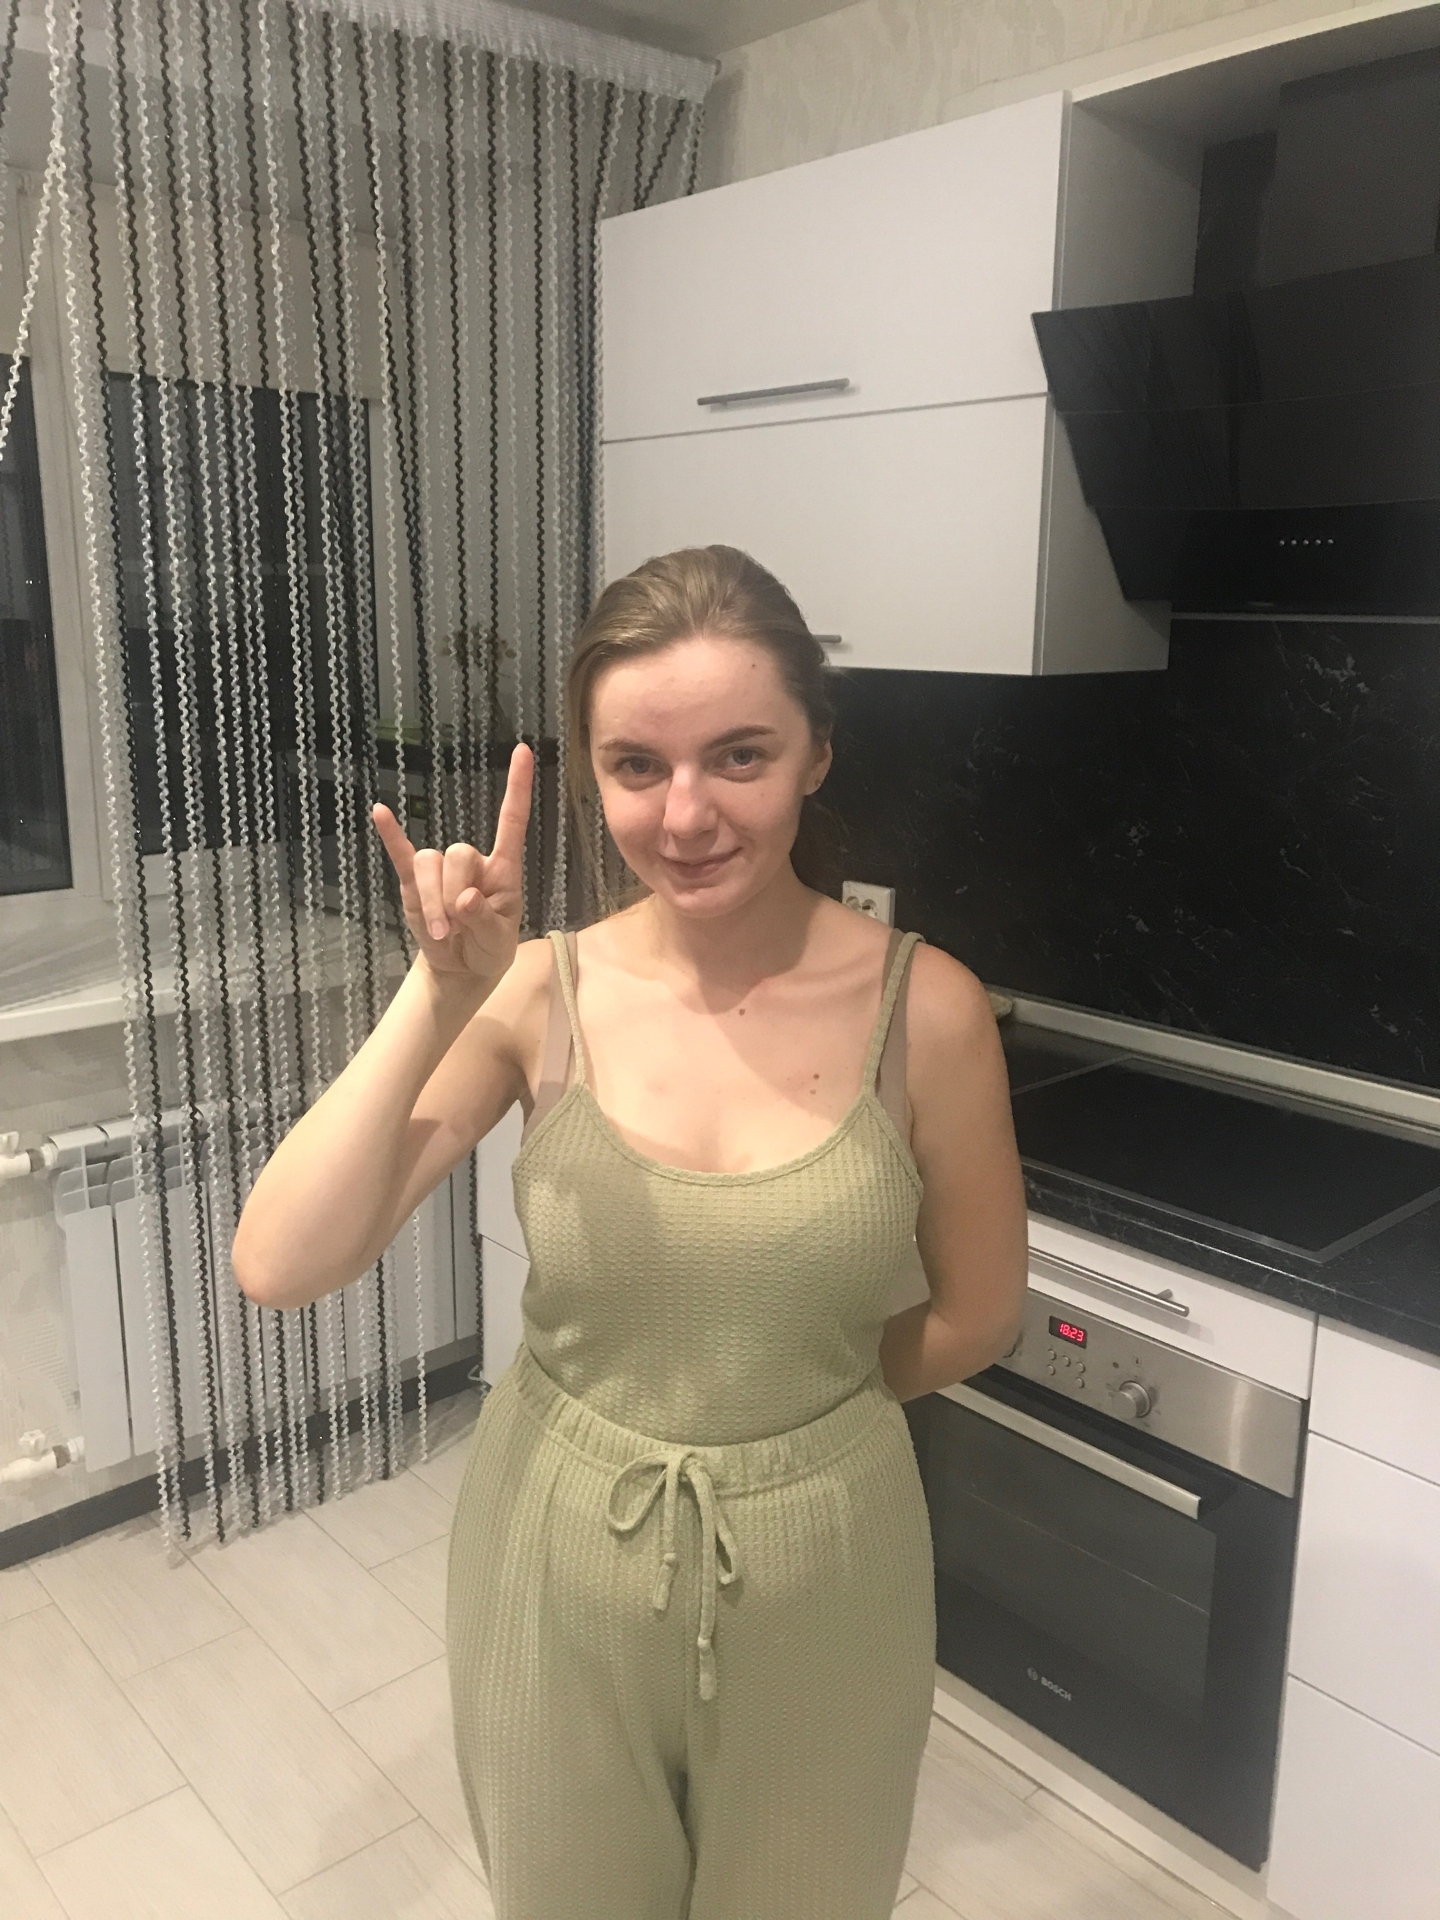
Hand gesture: rock